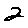
Label: 2